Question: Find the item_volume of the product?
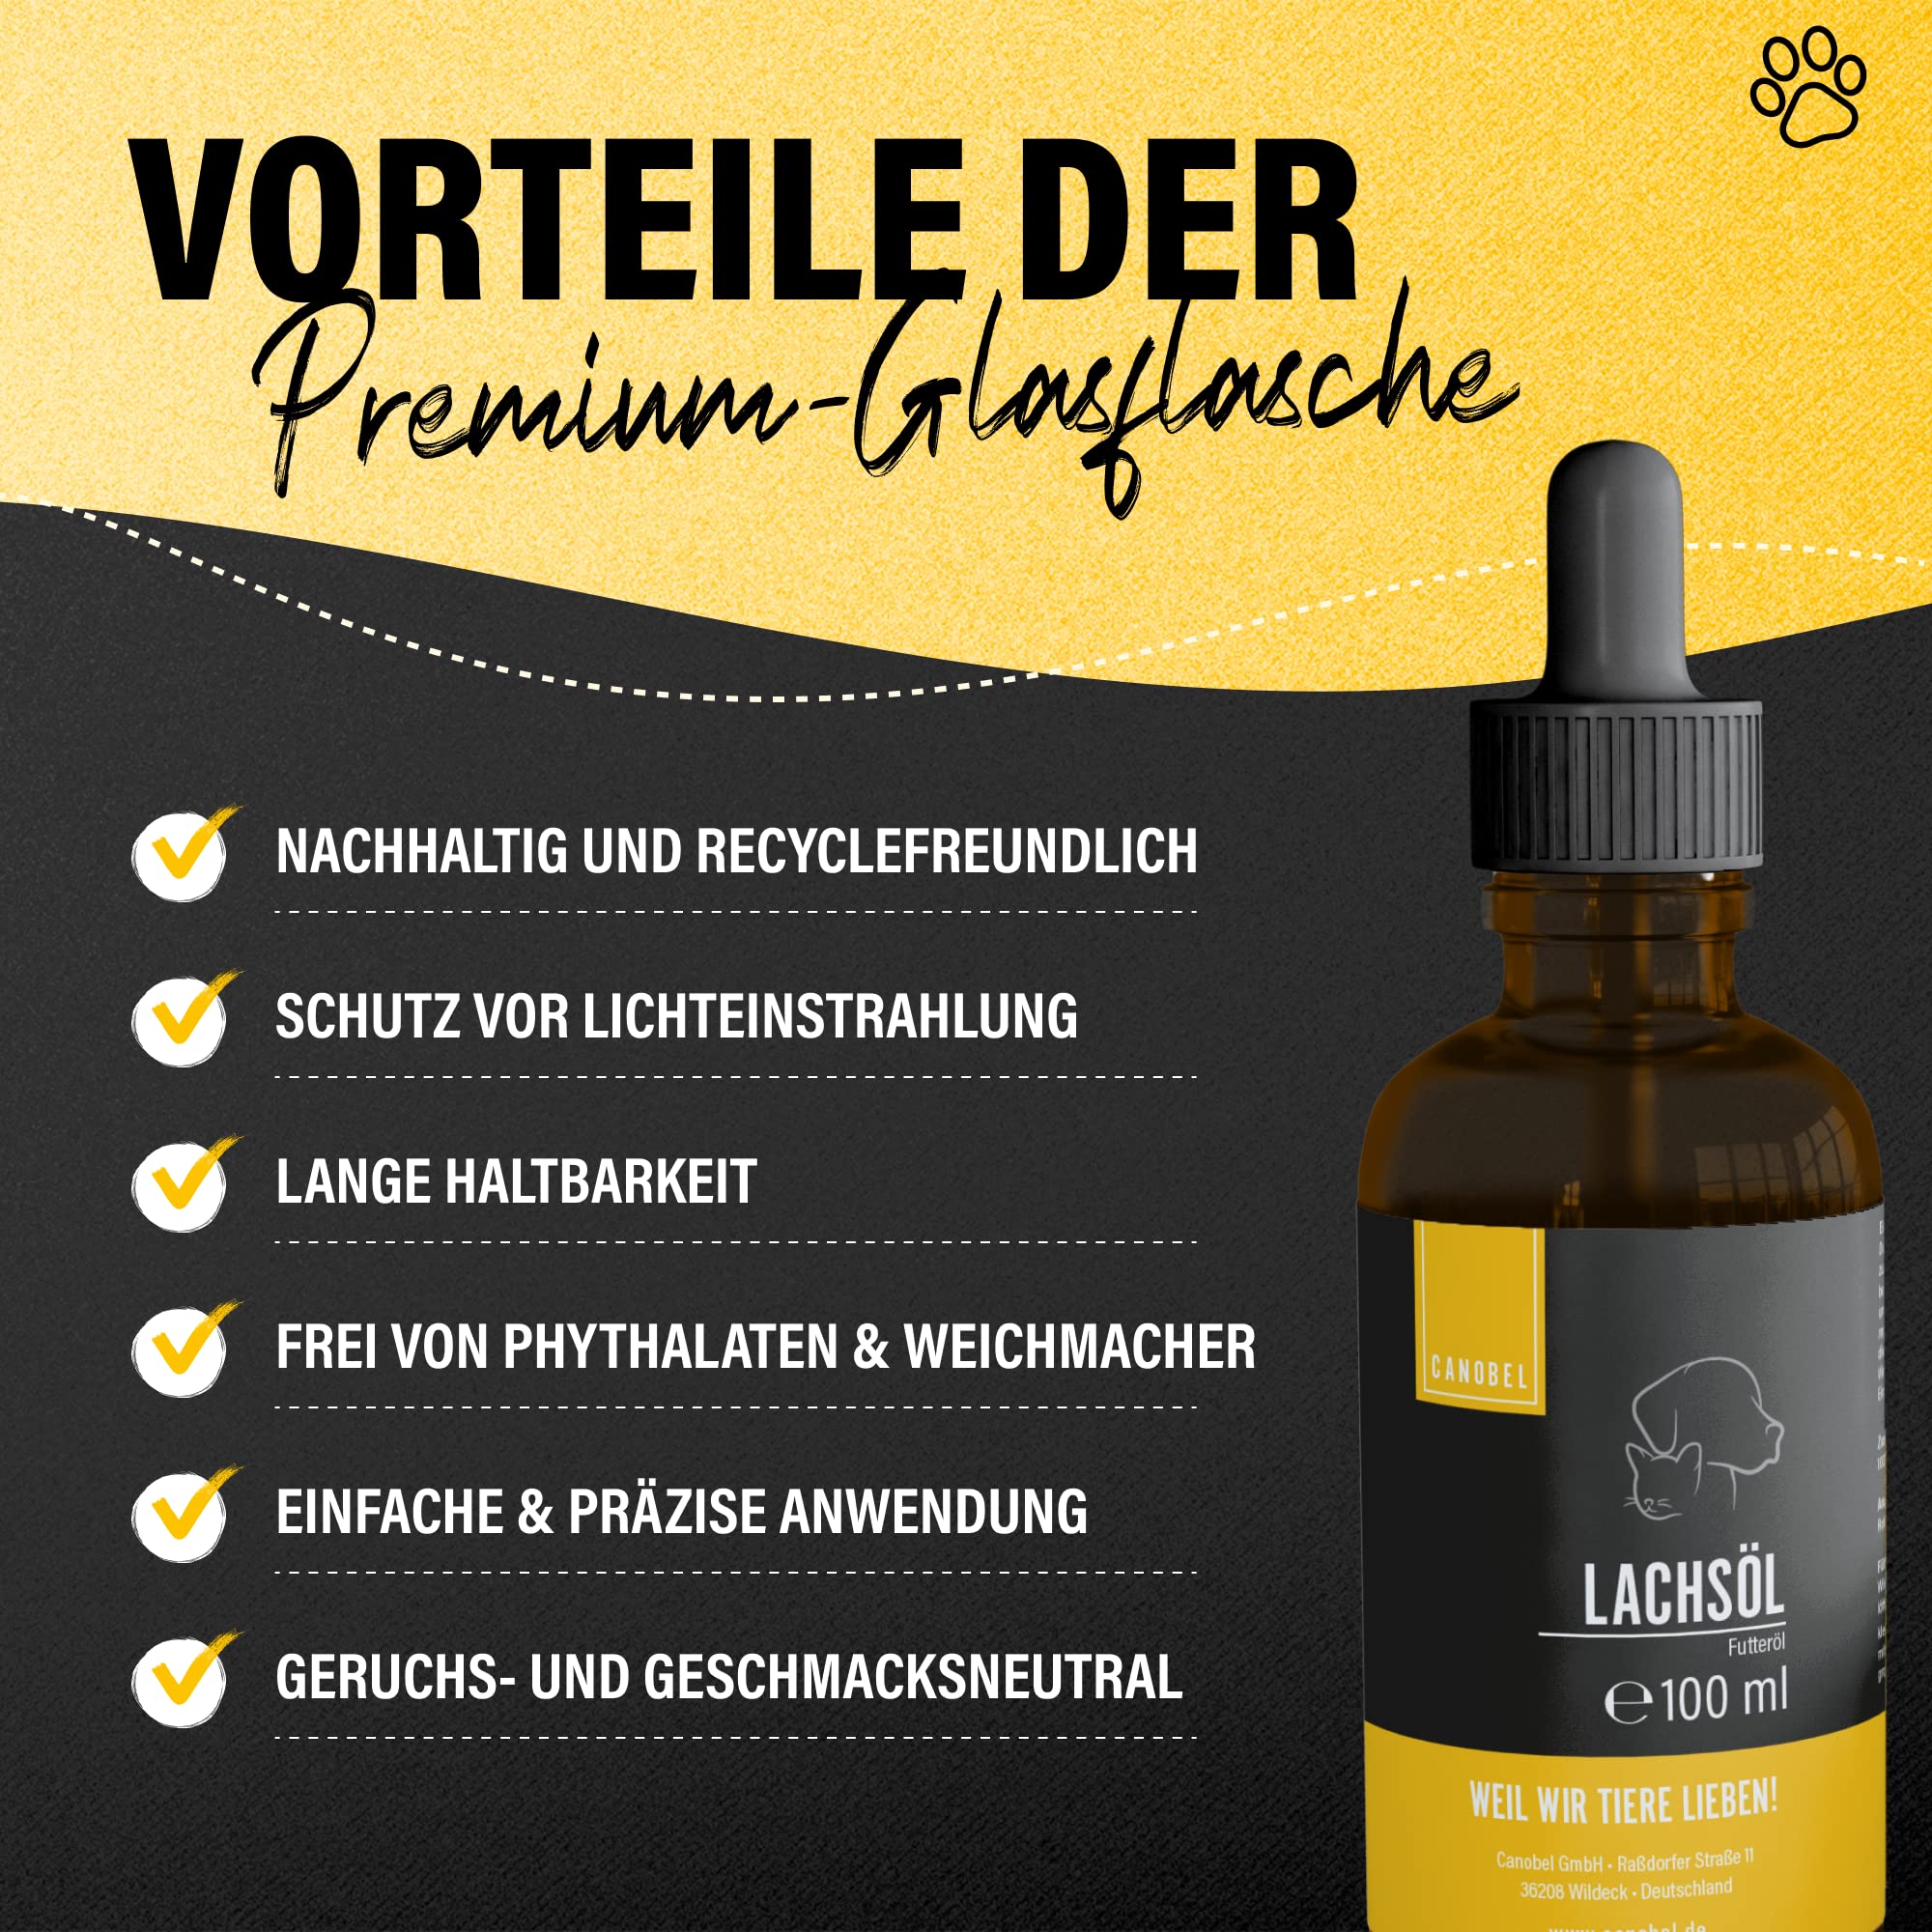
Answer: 100.0 millilitre